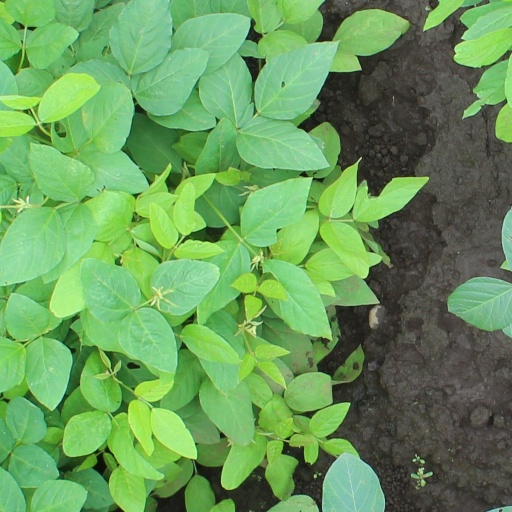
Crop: soybean